Concord School (Oak Grove, Oregon)

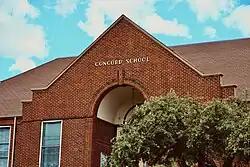
Concord School in 2021

Concord School is a historic building and former school (Concord Elementary School) in Oak Grove, Oregon. The school was built by the Works Progress Administration and closed in 2014. Clackamas County has considered moving the Oak Lodge Library to the building. The building was named one of Oregon's Most Endangered Places by Restore Oregon. North Clackamas Parks and Recreation District took ownership of it in March 2018.